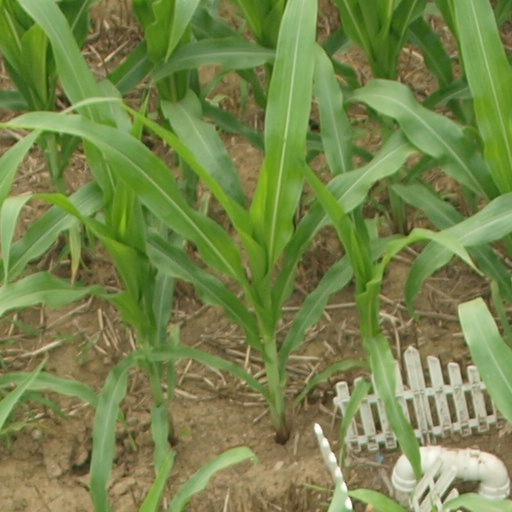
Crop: maize; corn